Robert Navarro (footballer)

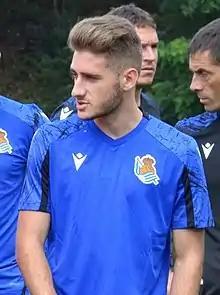
Navarro training with Real Sociedad in 2021

Roberto Navarro Muñoz (born 12 April 2002) is a Spanish professional footballer who plays as a midfielder or winger for Athletic Bilbao.